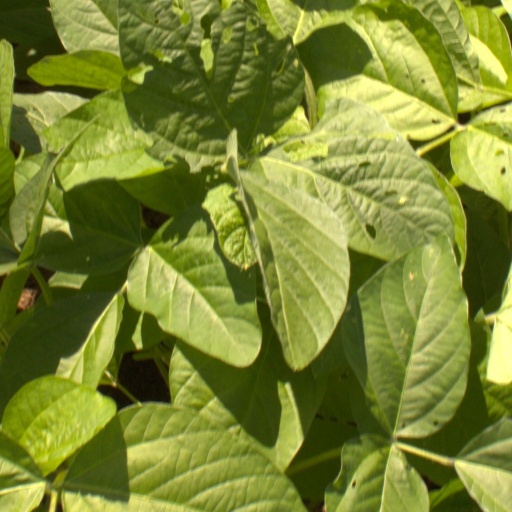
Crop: soybean